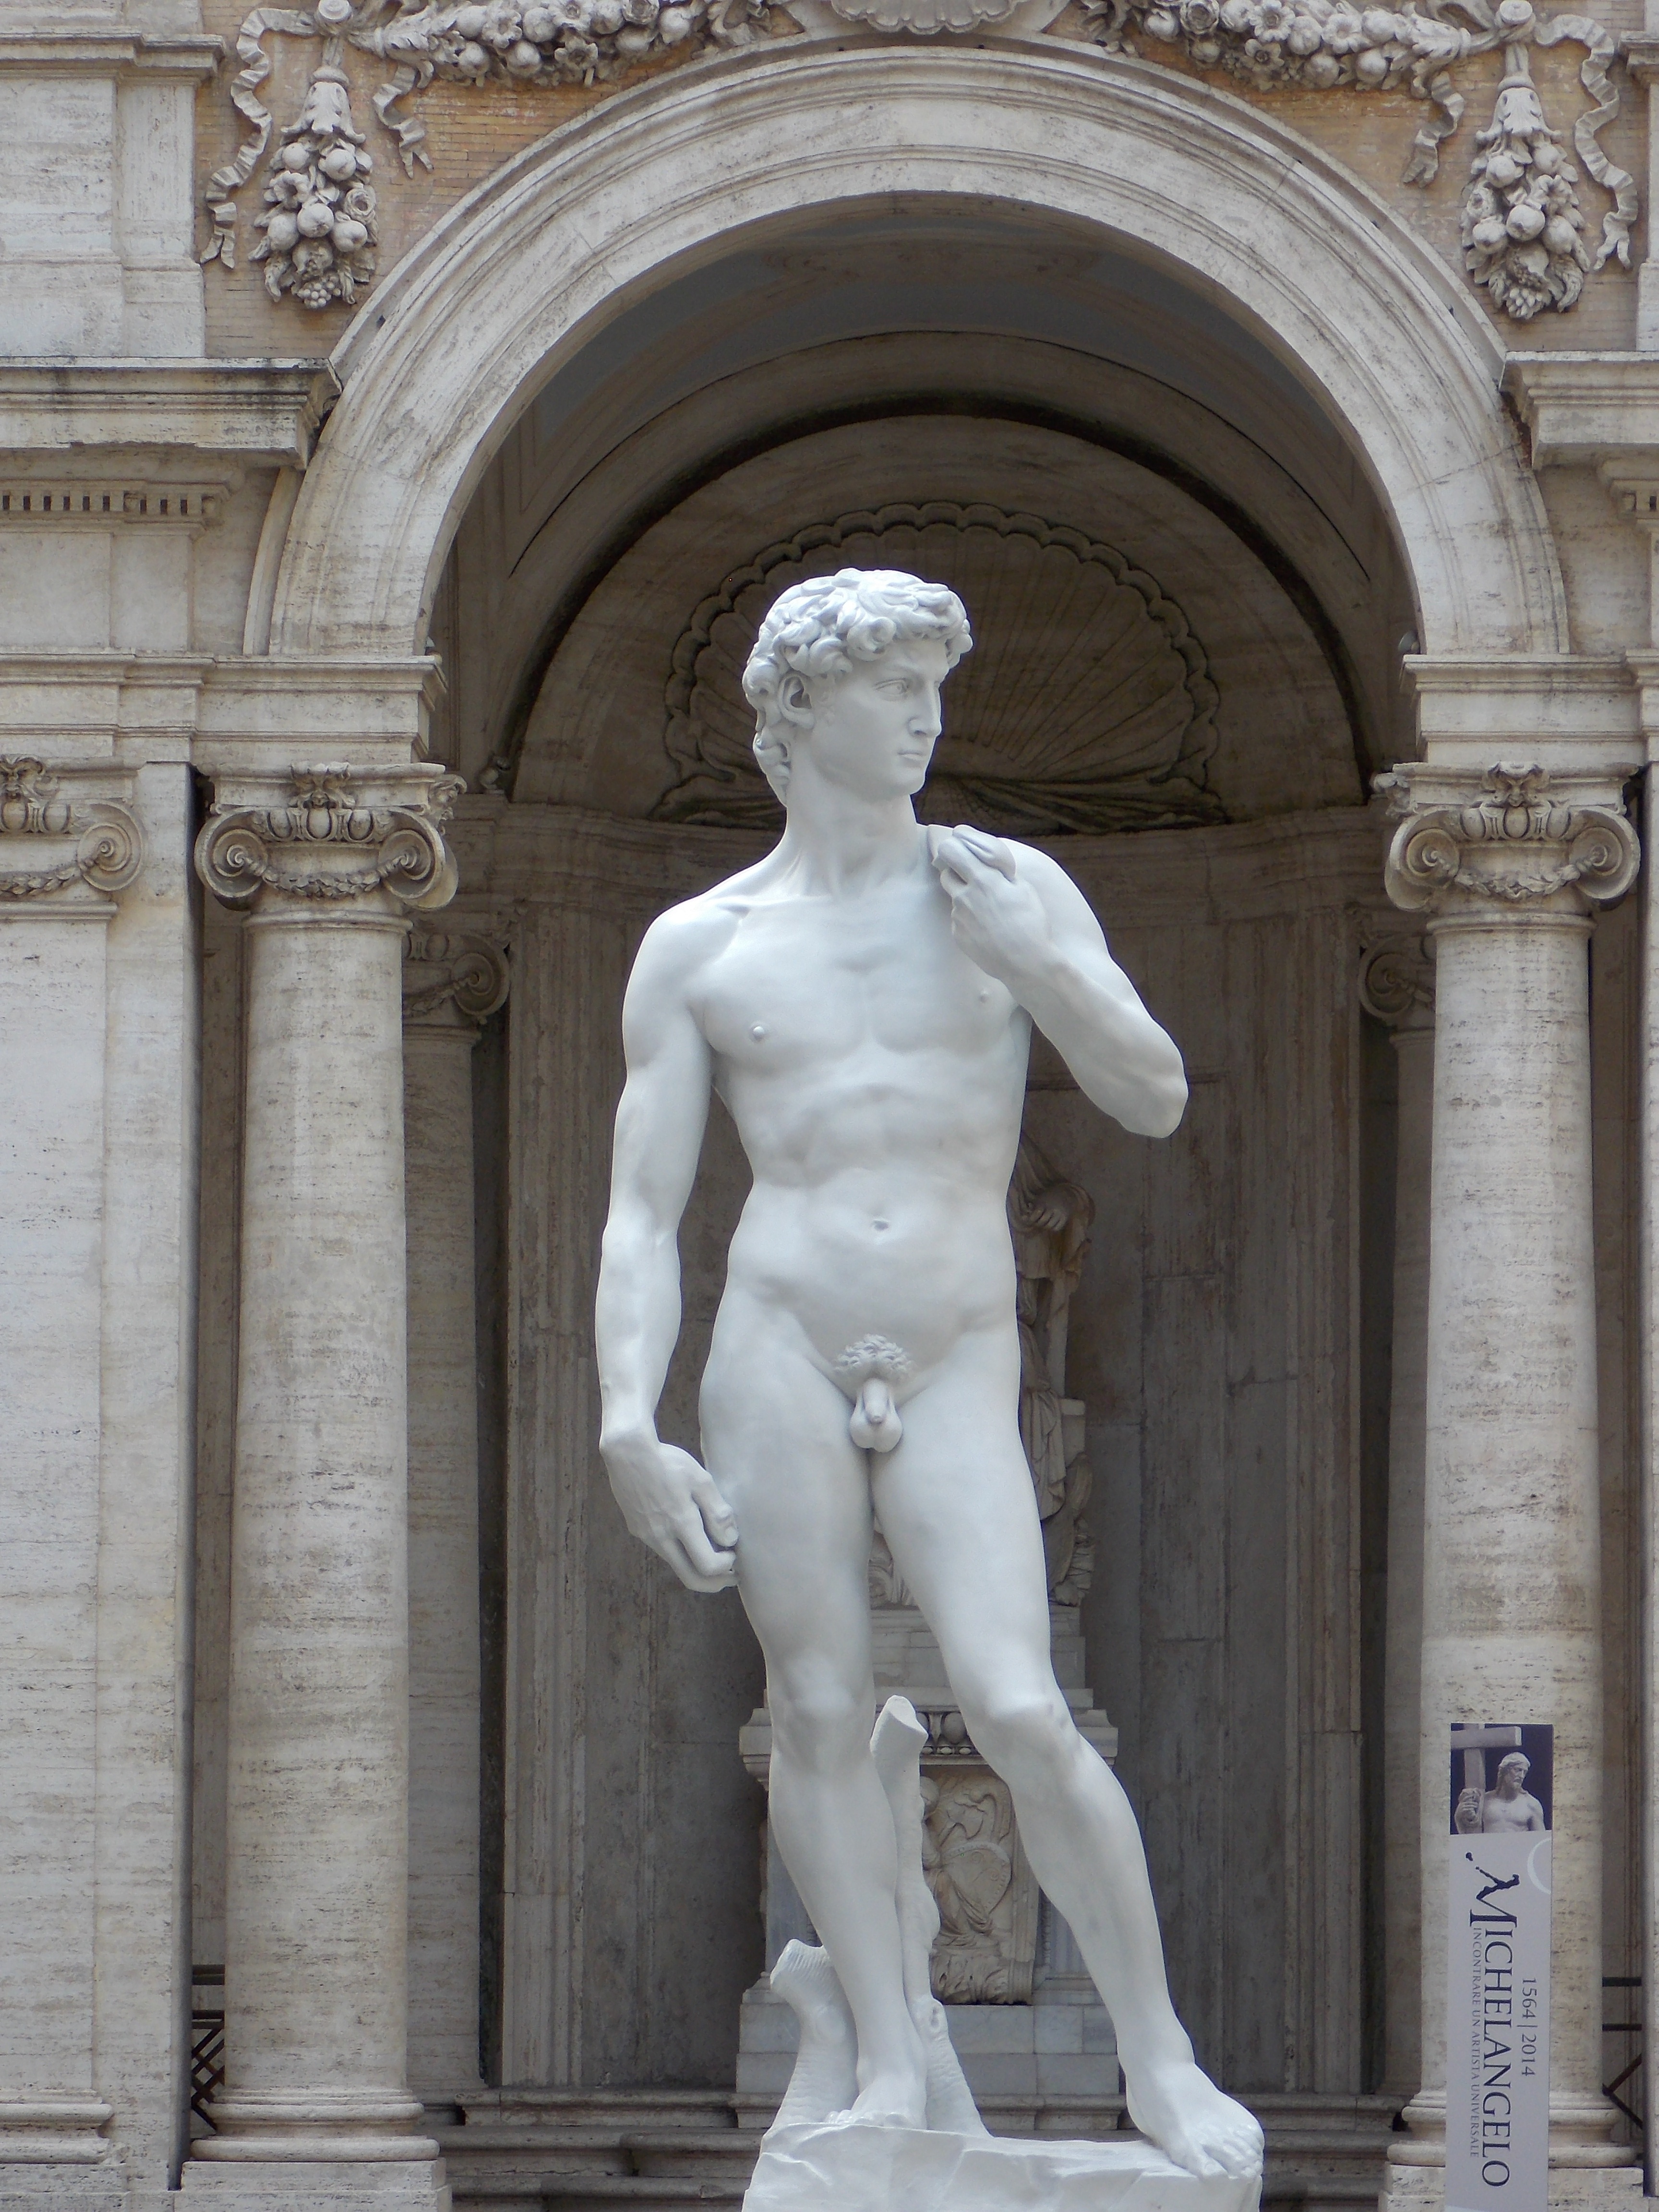
man, architecture, monument, male, statue, arch, column, italy, sculpture, art, rome, temple, arts, roman, carving, naked, stone carving, ancient history, davinci, classical sculpture